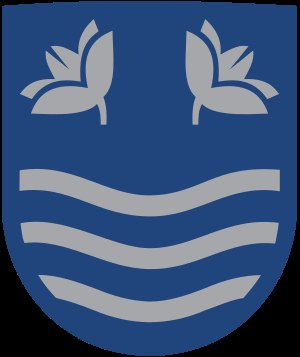
Assens Kommune
Kommunevåben
Assens Kommune er en kommune i Region Syddanmark efter Kommunalreformen i 2007. Den nye kommunalbestyrelse blev valgt den 15. november 2005. Borgmester fra 1. januar 2014 er Søren Steen Andersen.